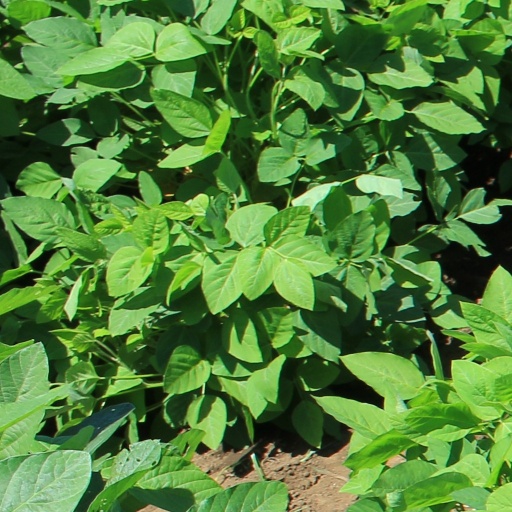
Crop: soybean